Question: Please indicate a possible affordance area of bicycle that can be used for sitting on
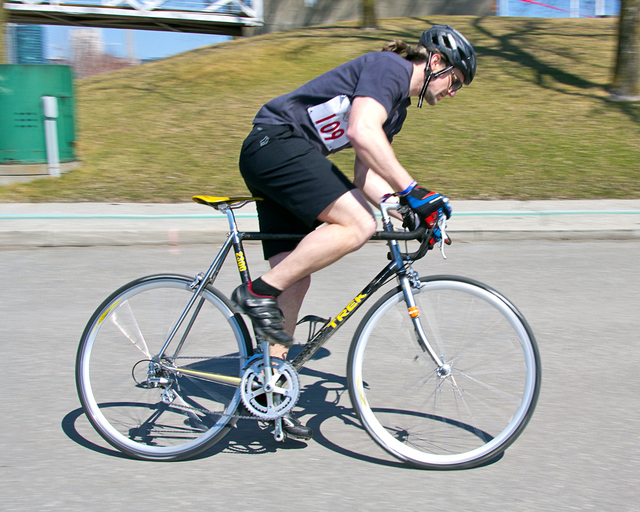
Answer: [188.5, 189.5, 263.5, 210.5]